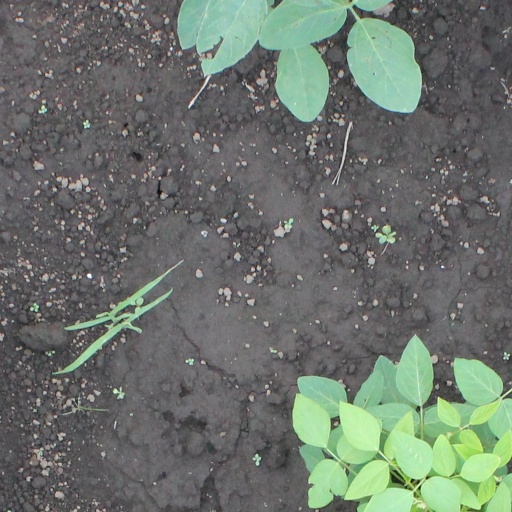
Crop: soybean